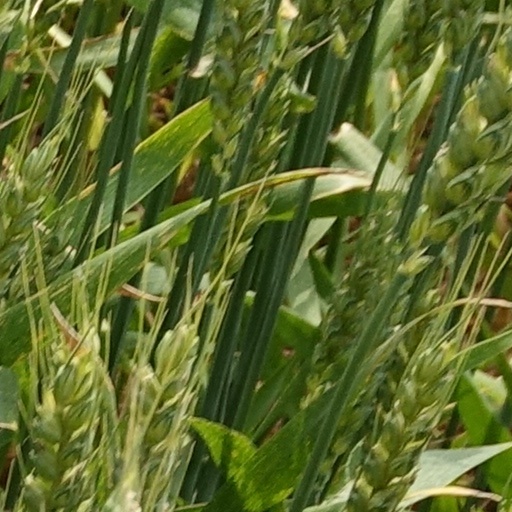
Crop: wheat